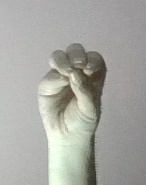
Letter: ha